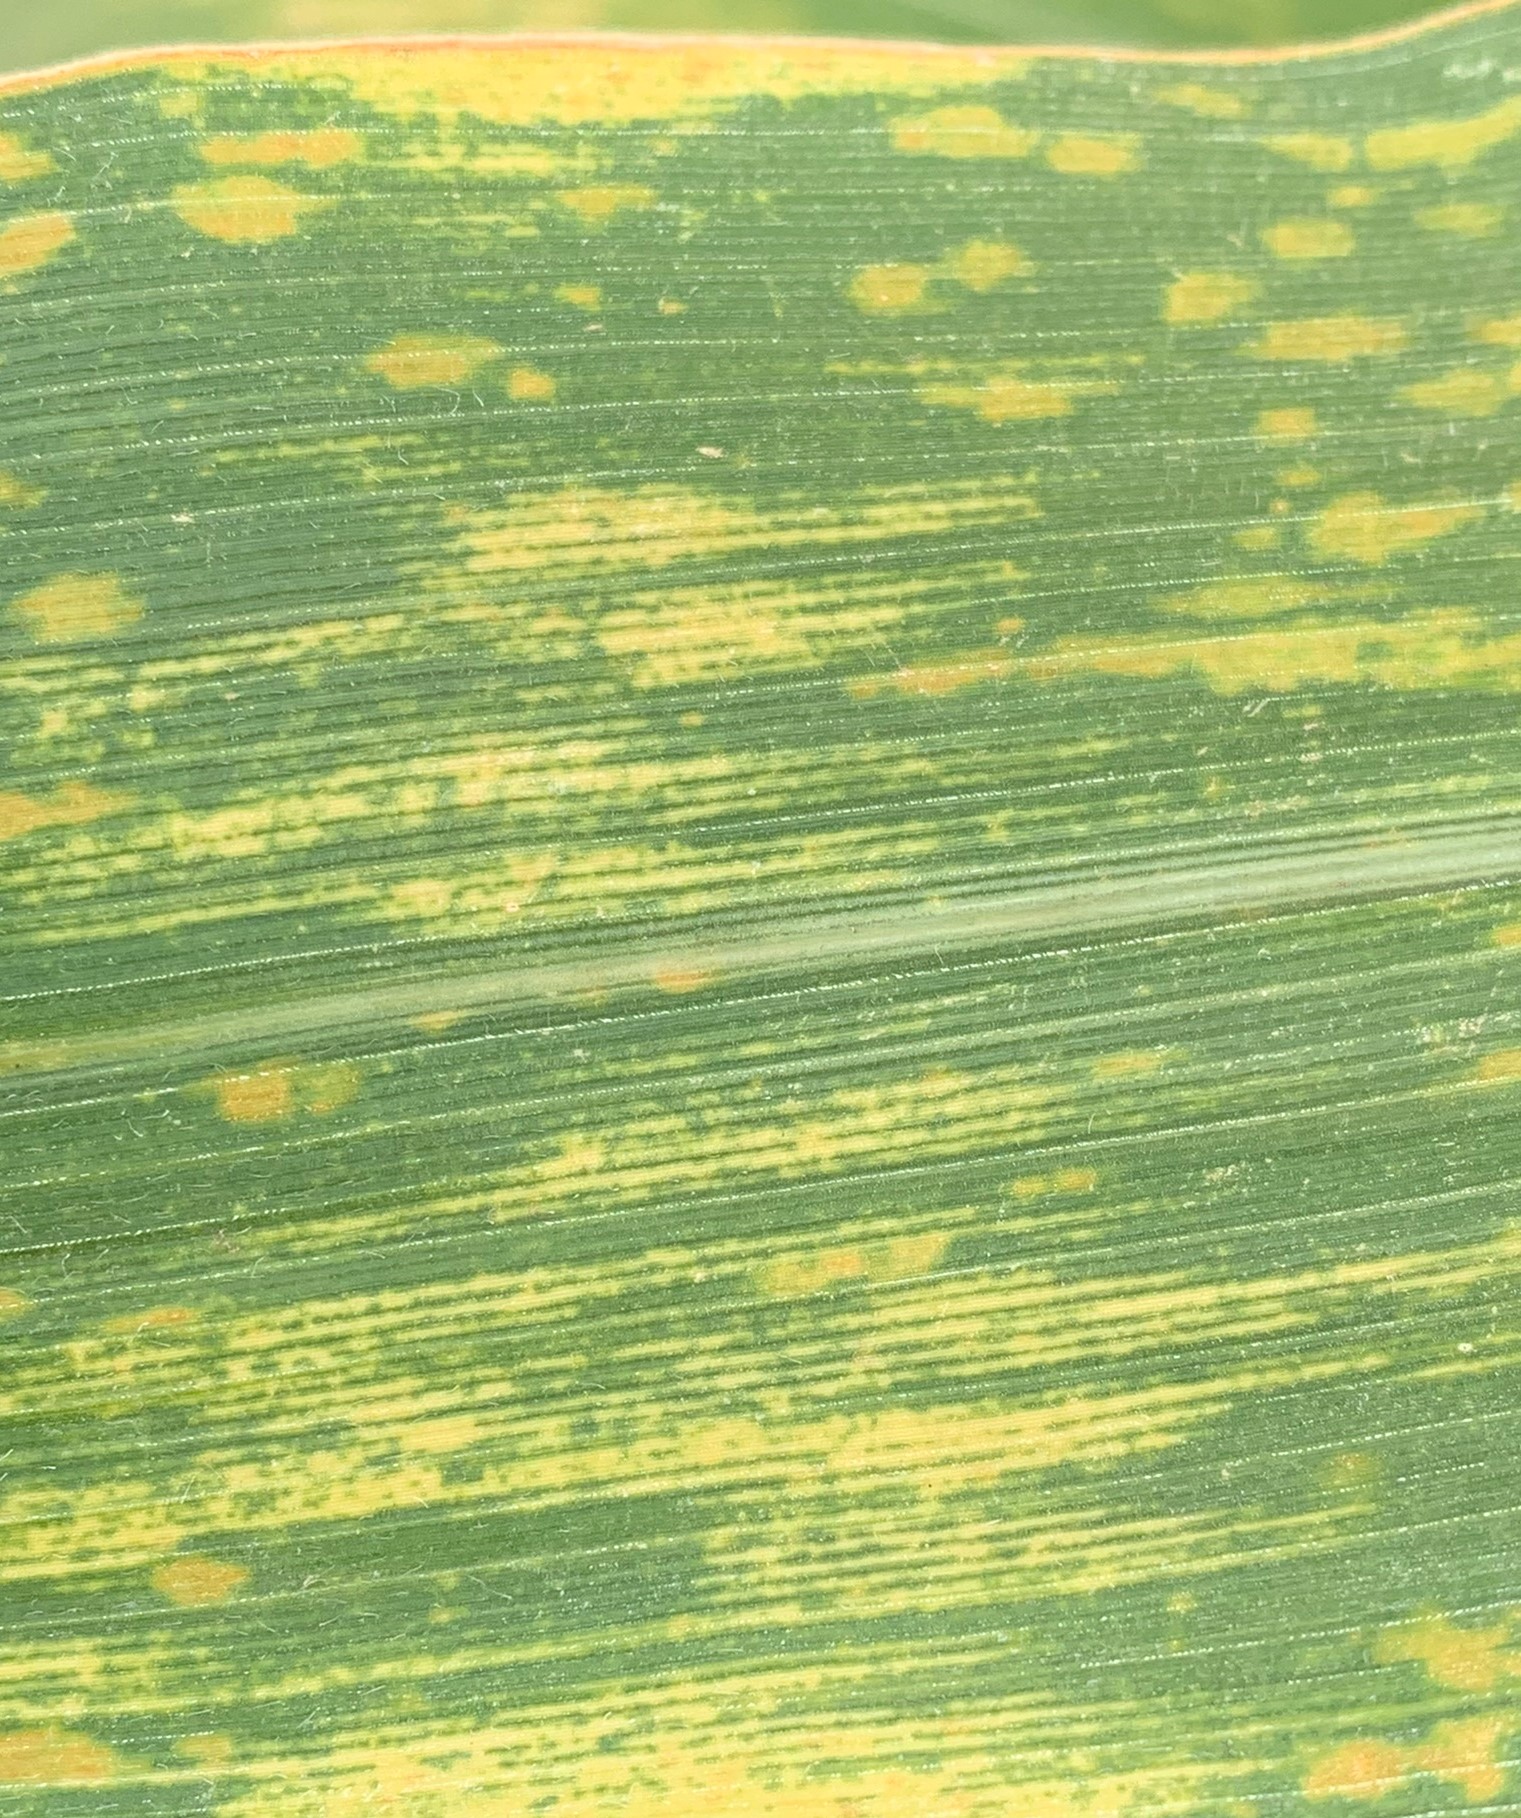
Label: MLN